Kingdom of Dagbon

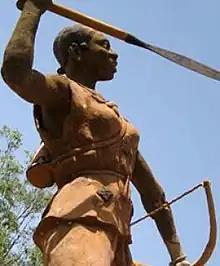
Statue of Yennega

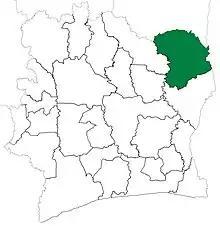
Bouna, Ivory Coast. It shares Boundaries with Ghana.

When Naa Gbewaa died, many subkingdoms arose including Mamprugu and Nanung. While Gbewaa was still alive, his daughter Yennenga, travelled north and founded the Mossi Kingdoms of Ouagadougou(Dagbani: Waɣaduɣu), Tenkodogo (Dagbani: Tingkurgu) Yatenga (Dagbani: Yatiŋa), and Fada N'Grumah, who constitute the majority of present-day Burkina Faso. Other kingdoms that emerged from Dagbon include the Bouna Kingdom of Ivory Coast, and the Dagaaba states of the Upper West Region of Ghana.